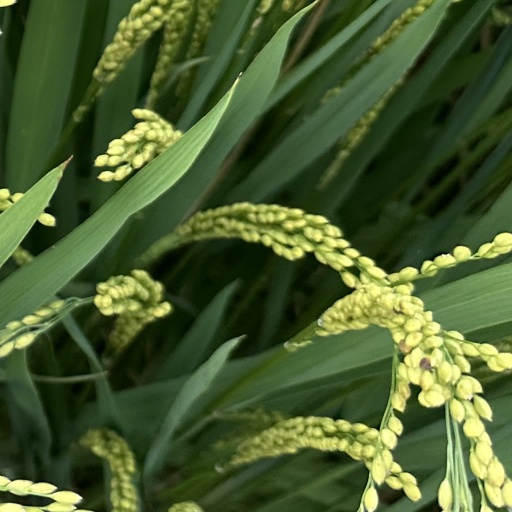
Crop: rice